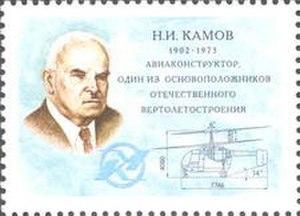
Nikolaï Ilitch Kamov, né le 1ᵉʳ/14 septembre 1902 à Irkoutsk et mort le 24 novembre 1973 à Moscou, est un ingénieur aéronautique soviétique. Il était le chef du bureau d'études soviétique Kamov spécialisé dans la conception d'hélicoptères.